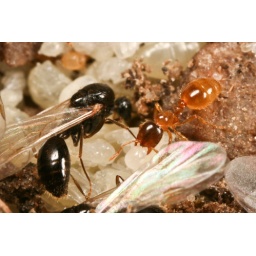
Le croisic (44) Ant field trip in France, west coast (44)